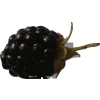
Label: blackberry